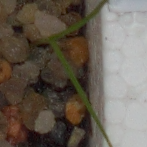
Label: loose_silkybent